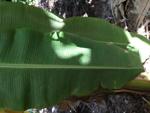
Label: xamthomonas